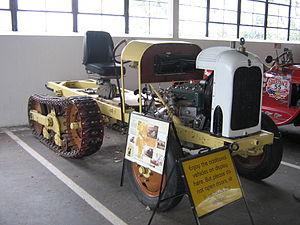
La croisière noire est une expédition automobile qui traversa le continent africain du Nord au Sud entre le 28 octobre 1924 et le 26 juin 1925. Également nommée « Expédition Citroën Centre Afrique » ou encore « 2ᵉ mission Haardt Audouin-Dubreuil », elle est mise sur pied par André Citroën afin de mieux faire connaître sa marque et d'ouvrir une ligne régulière motorisée traversant le continent africain.
La Deuxième mission Gradis a été une expédition en voitures automobile, la première du genre à traverser le Sahara africain du nord au sud dans sa portion ouest.